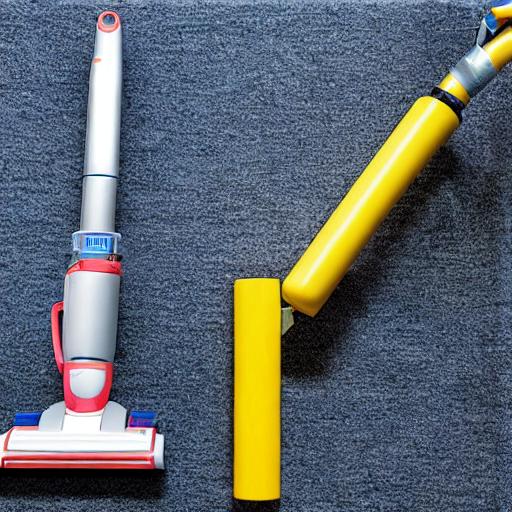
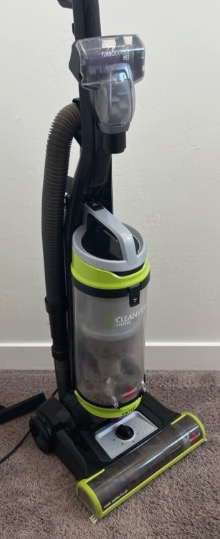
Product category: items_vacuum
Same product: no